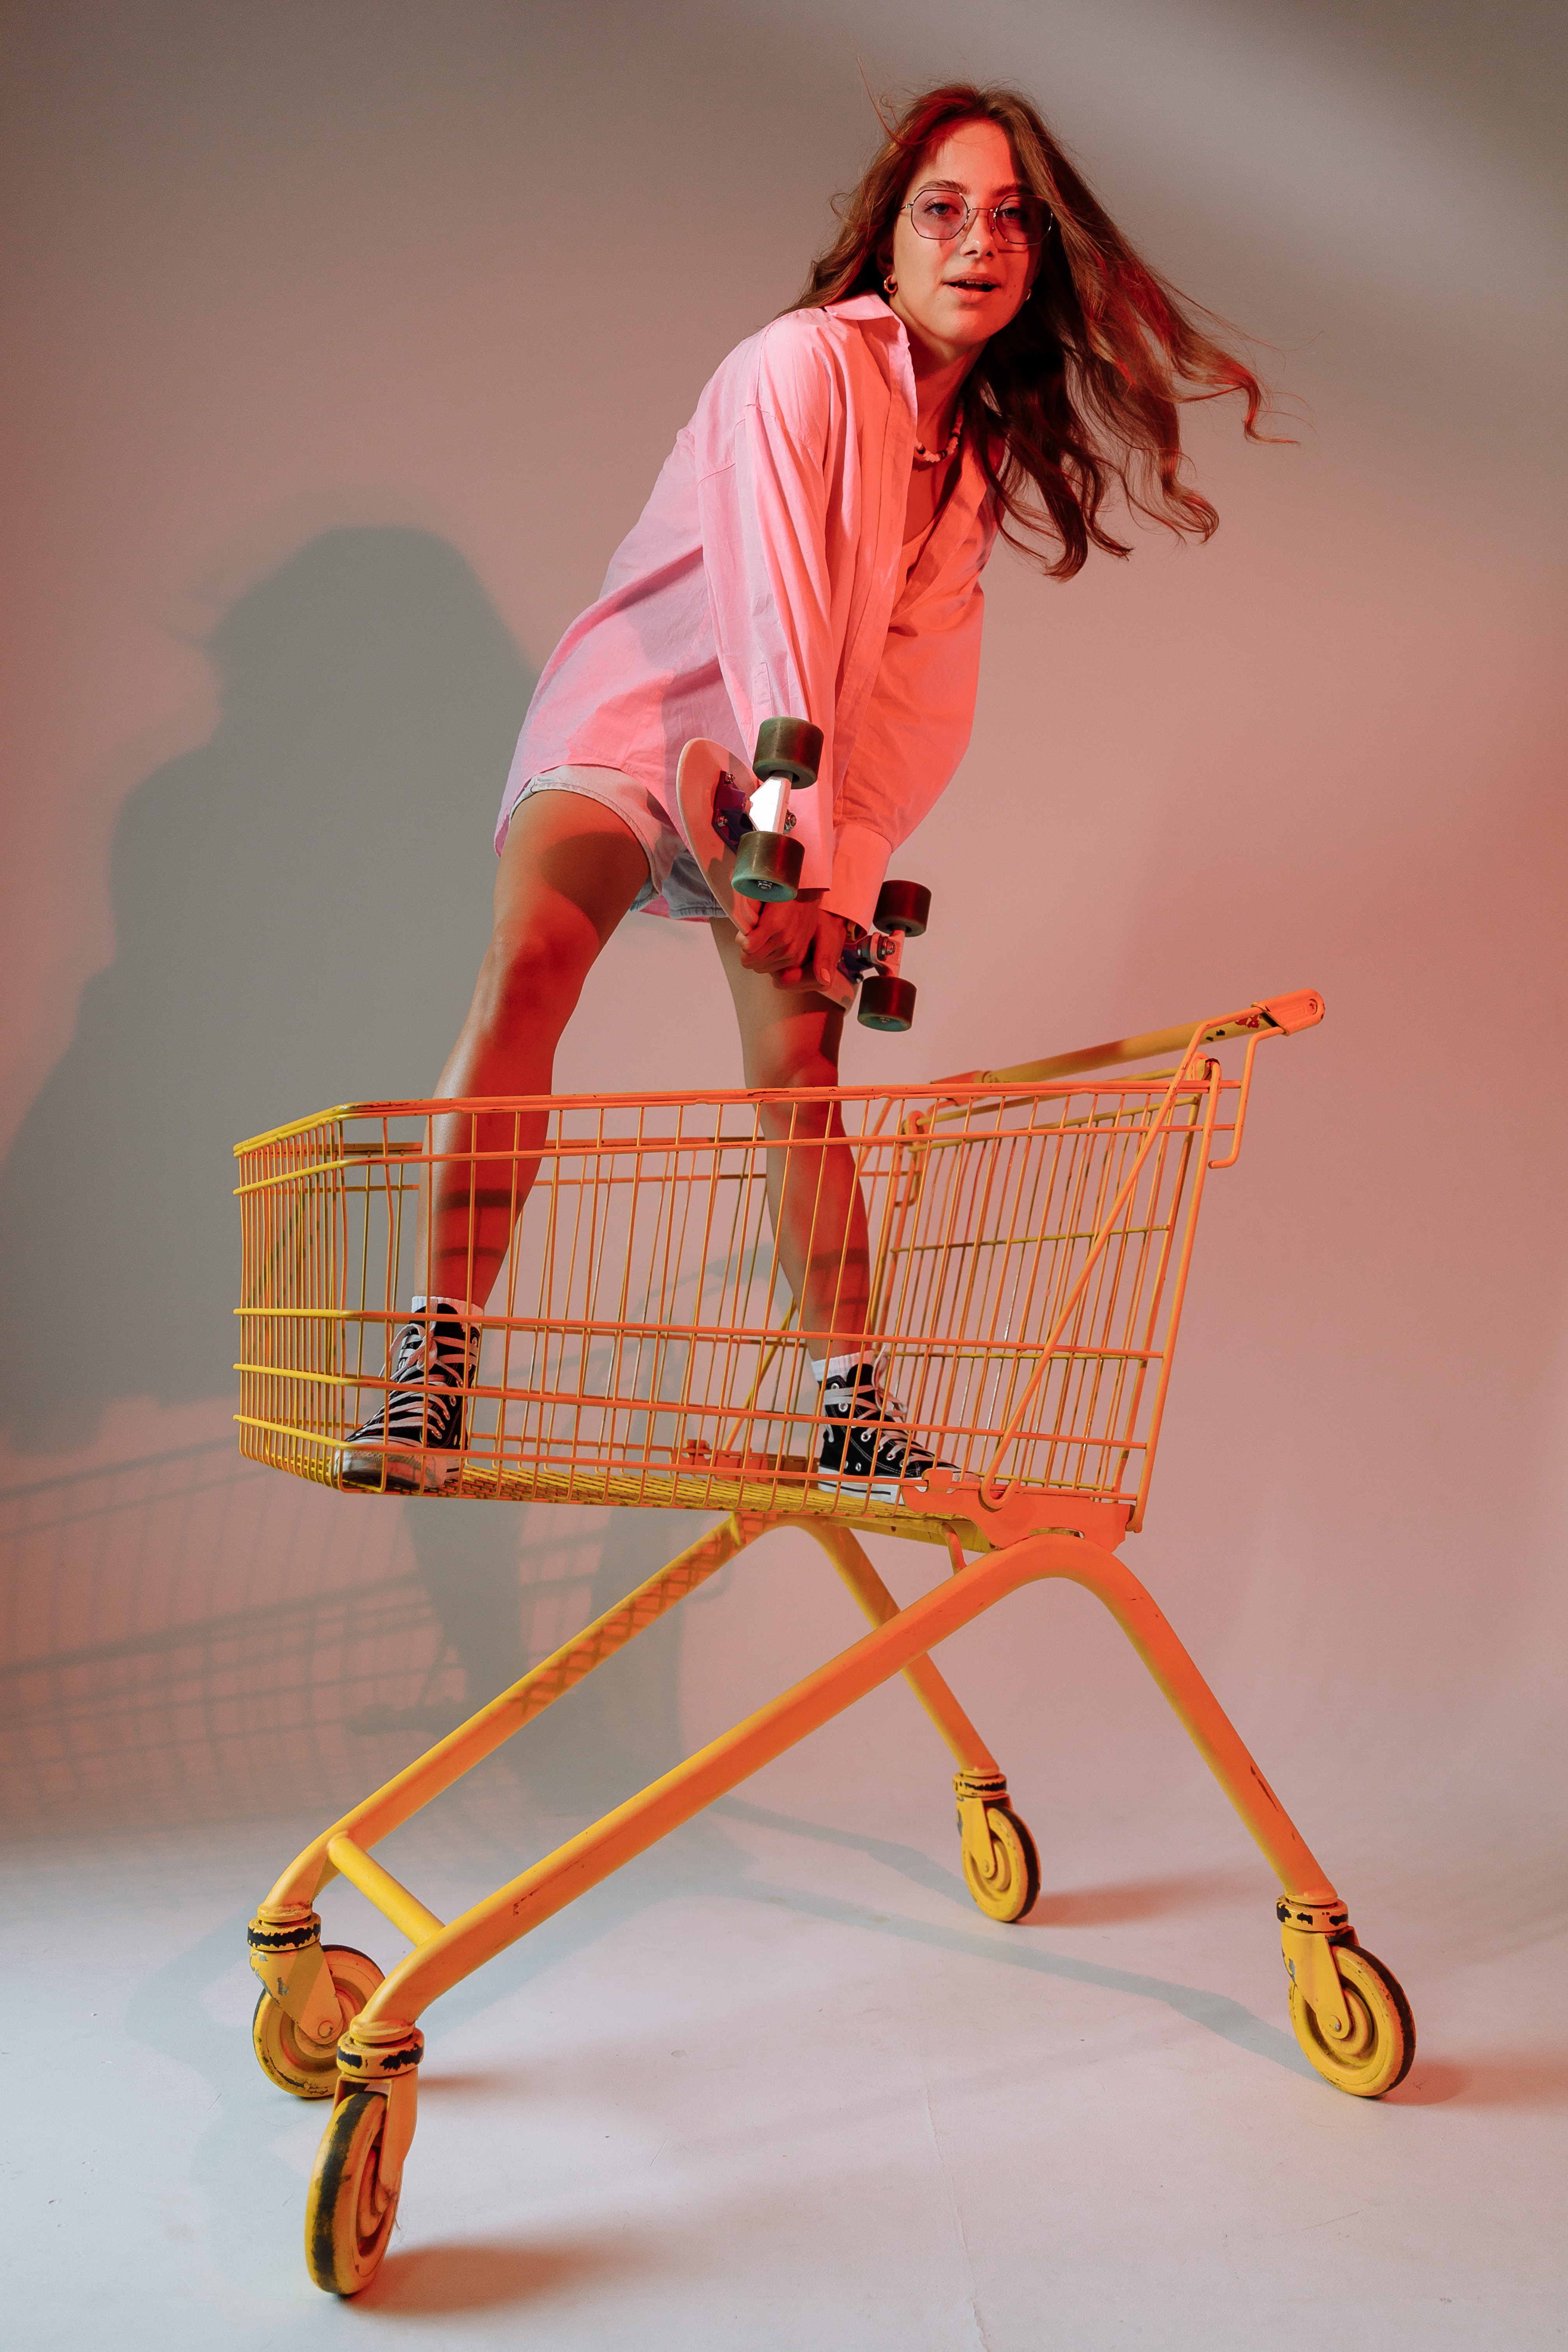
woman, shopping cart, product, tartan, orange, sleeve, knee, street fashion, wheel, cart, waist, human leg, rolling, fashion design, thigh, electric blue, event, pattern, peach, magenta, cleanliness, performing arts, sitting, plaid, tire, bag, service, entertainment, fun, shopping, photo shoot